Kentish plover

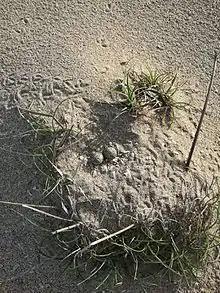
Kentish plover nest

There have been observations of parents moving their chicks from poor food areas to better food areas, with chicks subsequently growing stronger in the high food areas. This suggests that parents strategically move their chicks and change habitats. Moving young has benefits: protection from predators, obtaining more food, avoiding competition for food and space, avoiding potential infanticide due to competition, and avoiding territory defences from others. However, this is a trade-off as there are also costs to moving young: moving expends a lot of energy, especially in young, therefore chick growth may be stunted as energy is used on movement rather than growth, the chance of mortality due to starvation or predation increases whilst moving through open areas and the area of high food may have a lot of predators in it already. Overall, chick growth and brood survival benefit from moving to a higher food area, therefore increasing reproductive success of parents, hence why the parents move their chicks. The study also found that the larger and heavier females were more likely to move chicks, perhaps because they could defend their chicks from neighbouring parents